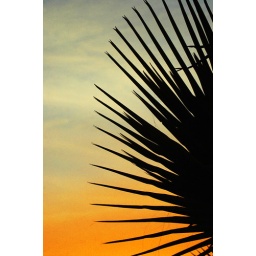
Colouring of the sky in the shade of a sheet of palm tree